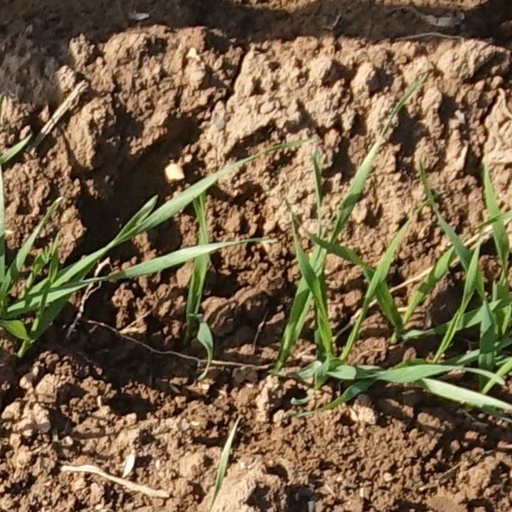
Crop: wheat